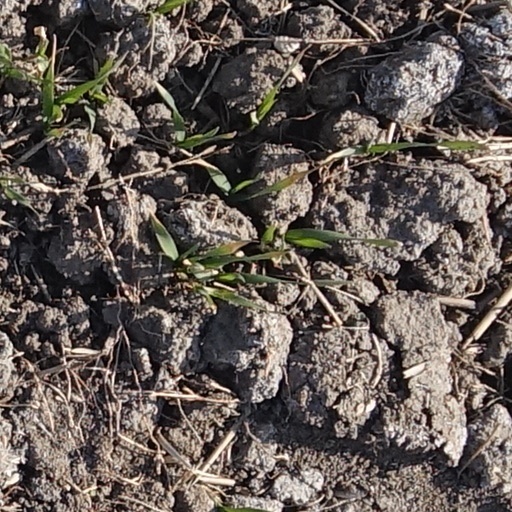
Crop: wheat